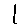
Label: 1